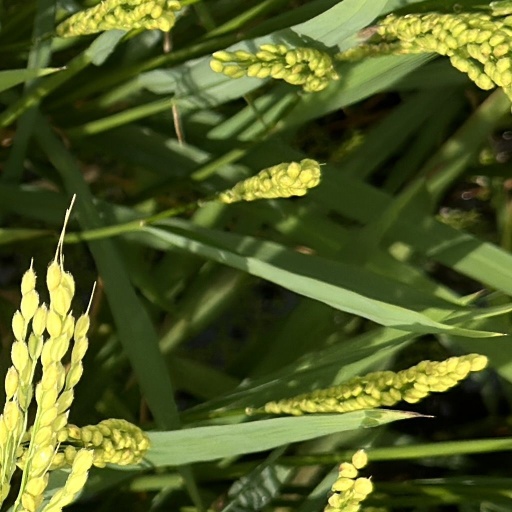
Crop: rice